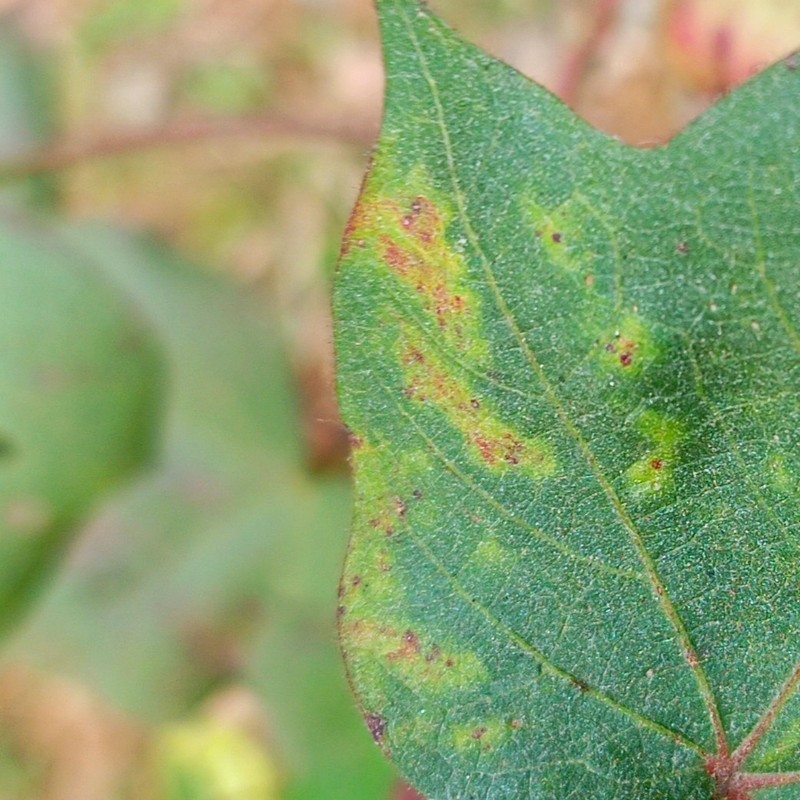
Label: Leaf Redding